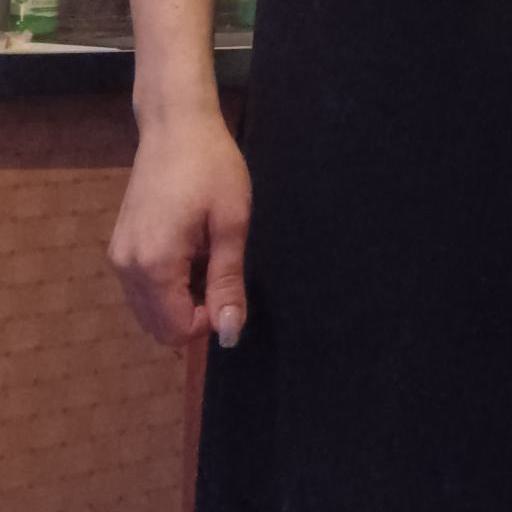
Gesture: no_gesture